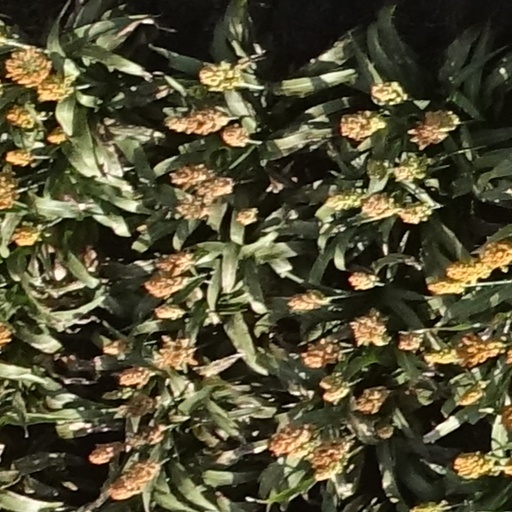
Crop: sorghum